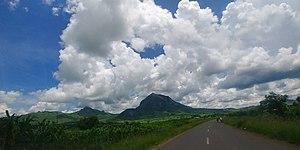
Chiradzulu est un district du Malawi.